Ryan Jenkins (baseball)

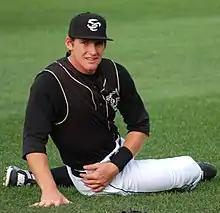
Jenkins with the Omaha Storm Chasers in 2011

Phillip Ryan Jenkins (January 26, 1987) is an American college baseball coach and former catcher. Jenkins is the head coach of the UT Martin Skyhawks baseball team.